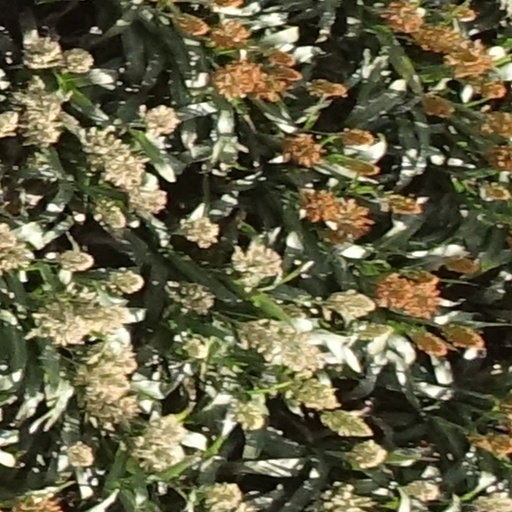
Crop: sorghum